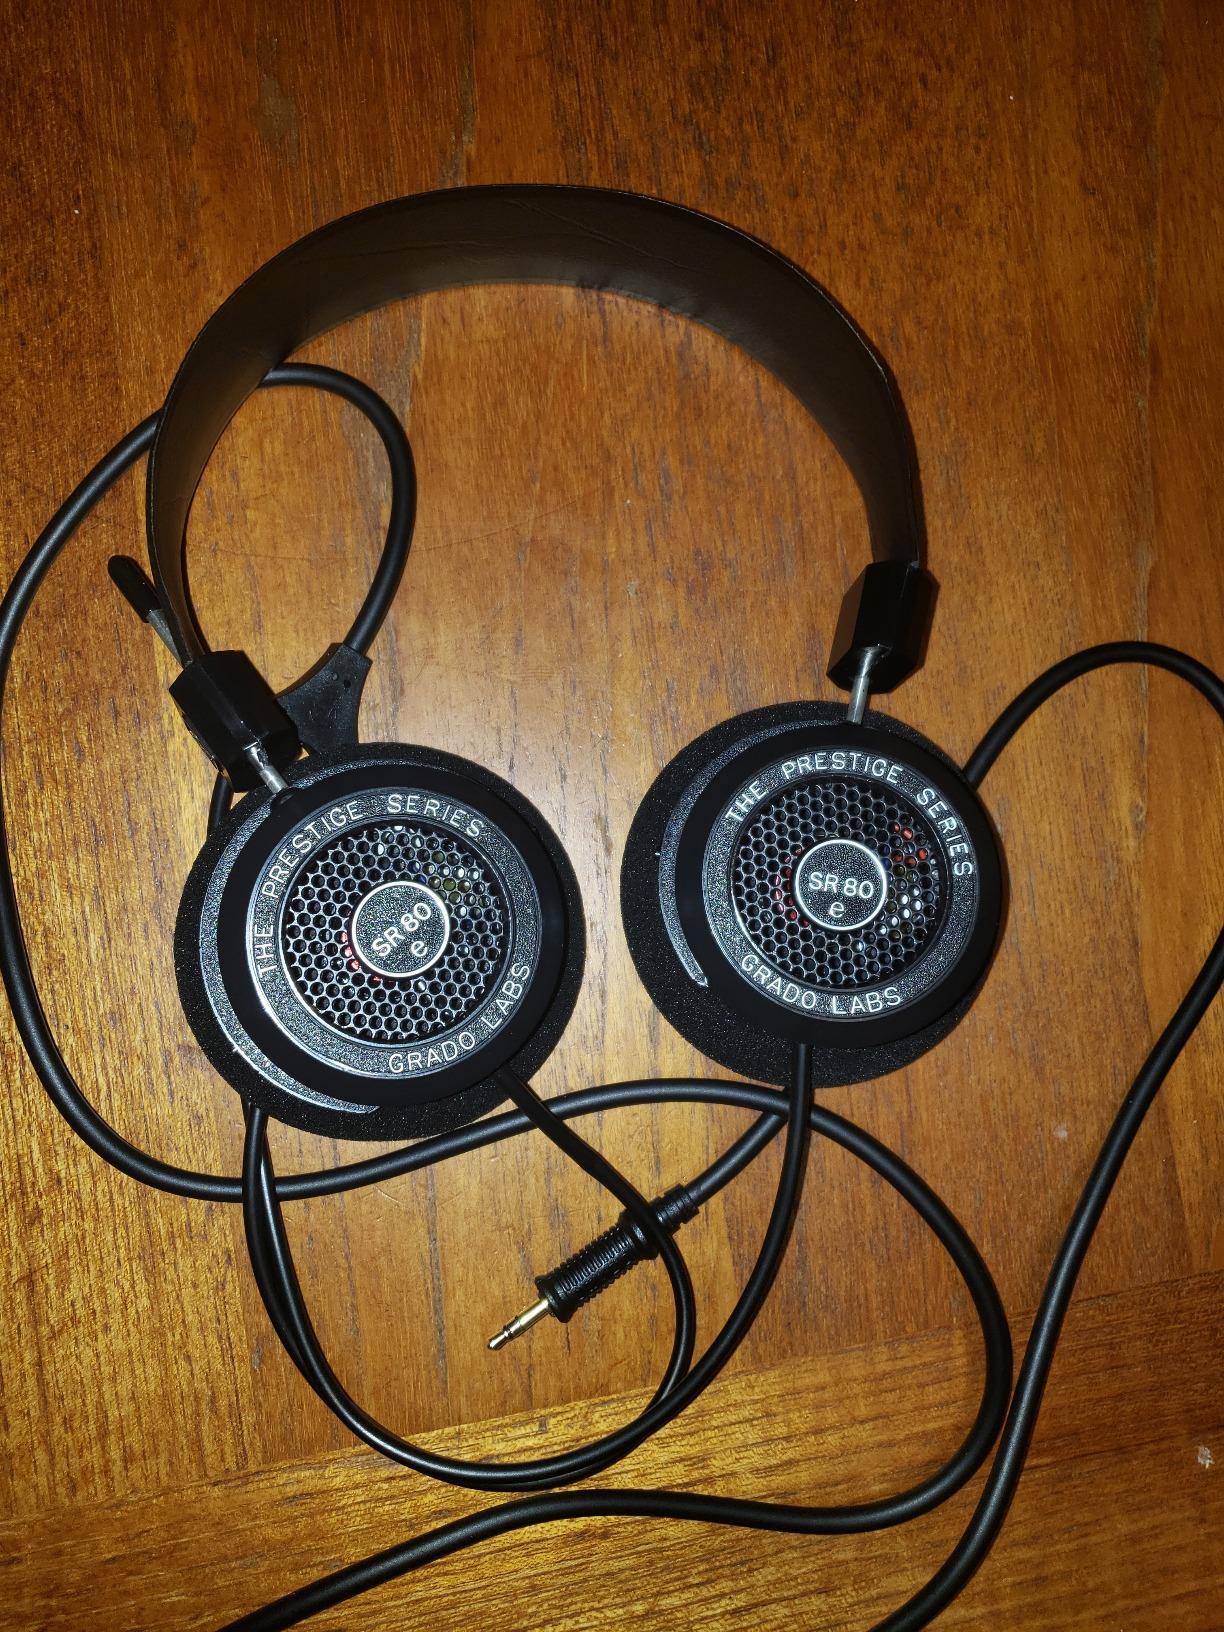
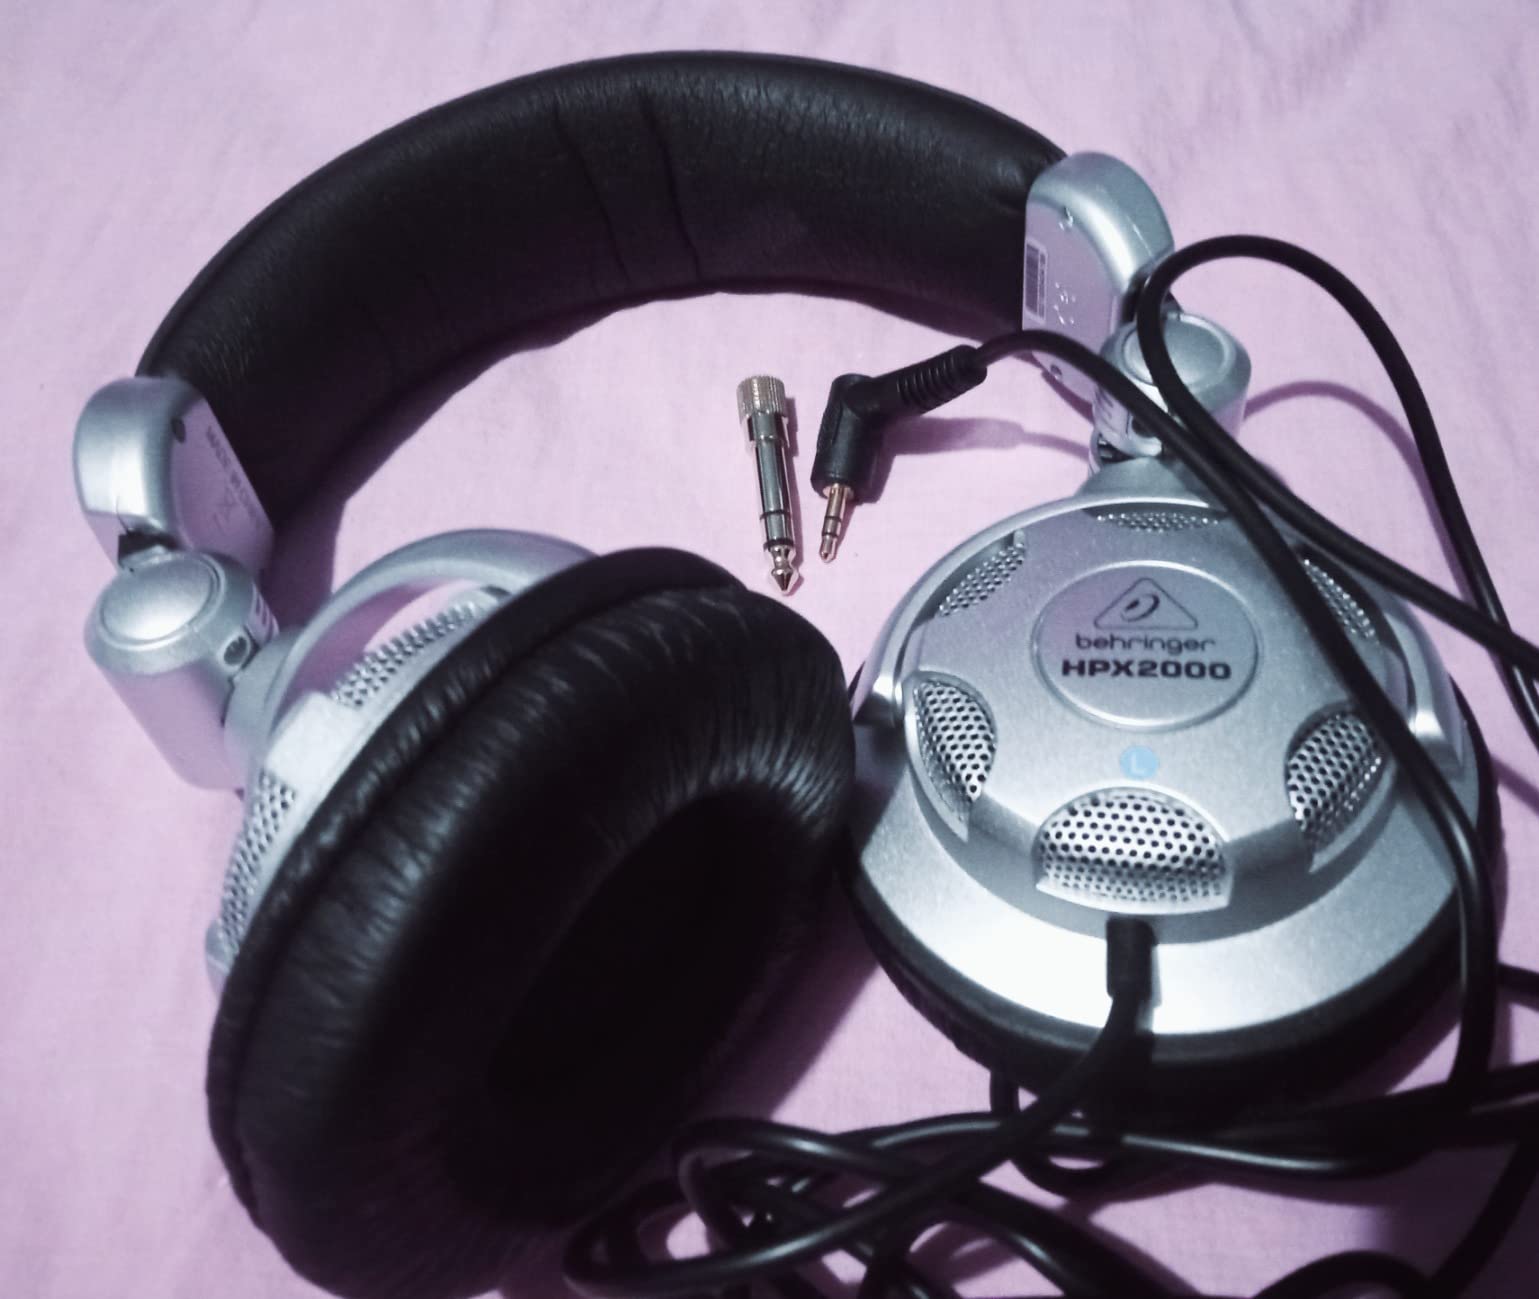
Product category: headphones
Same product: no